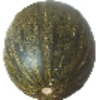
Label: Melon Piel de Sapo 1